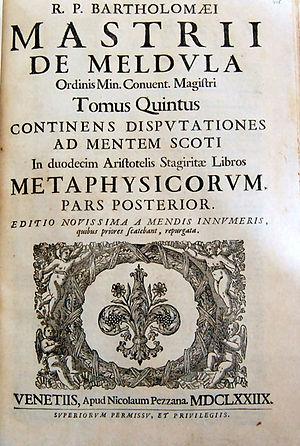
Bartolomeo Mastri ou Mastrio, également latinisé en Bartholomæus Mastrius, est un philosophe et théologien franciscain né le 7 décembre 1602 à Meldola et mort le 11 janvier 1673 également à Meldola ; il est l’un des principaux représentant du courant scotiste au XVIIᵉ siècle.